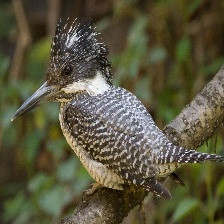
Species: CRESTED KINGFISHER
Scientific name: MEGACERYLE LUGUBRIS